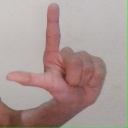
अक्षर: ल